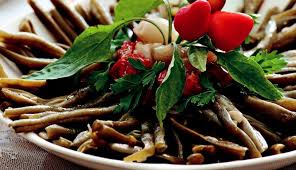
Yemek: taze_fasulye